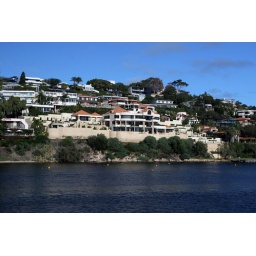
This is the largest/most expensive house in Australia on the swan river